Sole nudo

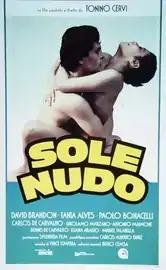

Sole nudo ("Naked Sun") is a 1984 Italian-Brazilian film written and directed by Tonino Cervi.